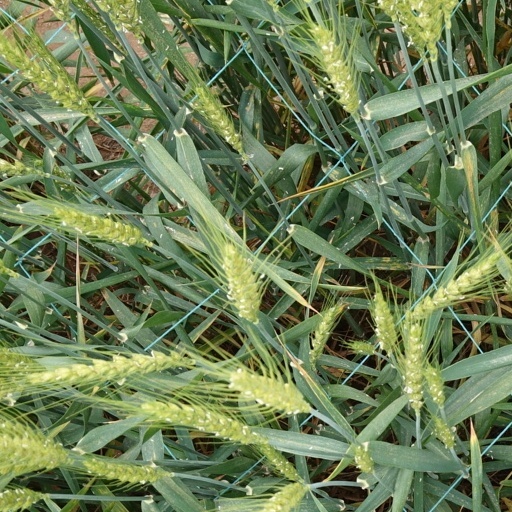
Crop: wheat